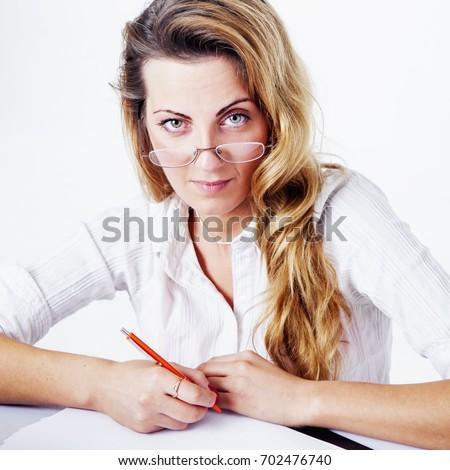
girl during a job interview